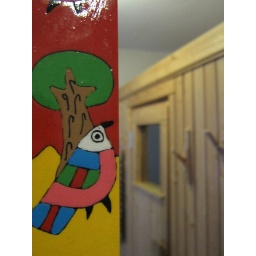
We've arrived! I started to explore the house. This one's of the bathroom mirror with the sauna (!) in the background.